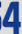
Number: 4